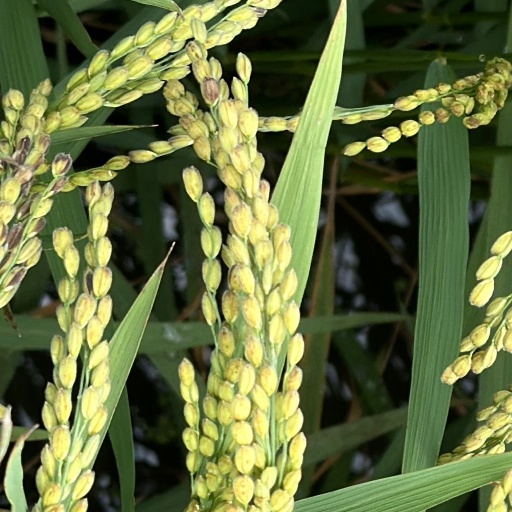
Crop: rice